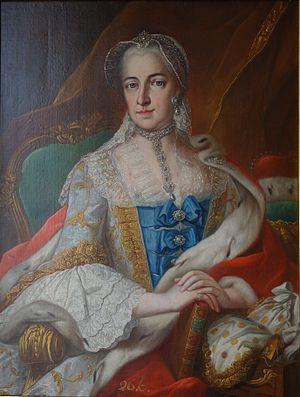
La Maison d’Arenberg recouvre :
Marie Victoire Pauline d'Arenberg, issue de la maison d'Arenberg, fut margravine de Baden-Badenpar son mariage avec Auguste-Georges de Bade-Bade. Connue pour sa nature charitable, elle installa divers ordres religieux dans le margraviat de Baden-Baden où elle était appelée Maria Viktoria.